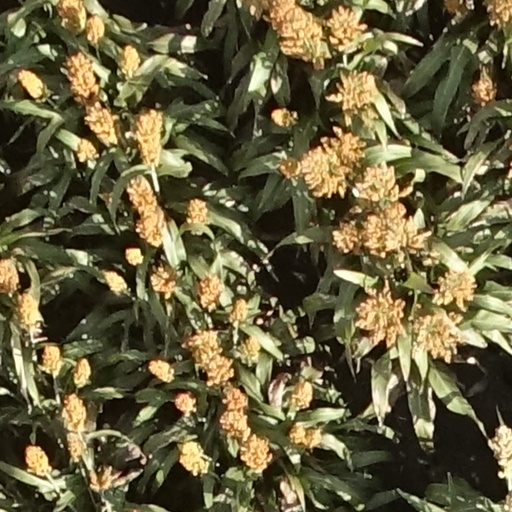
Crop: sorghum